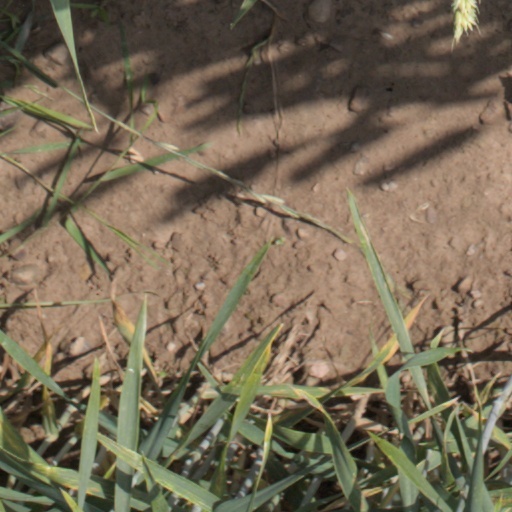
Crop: wheat